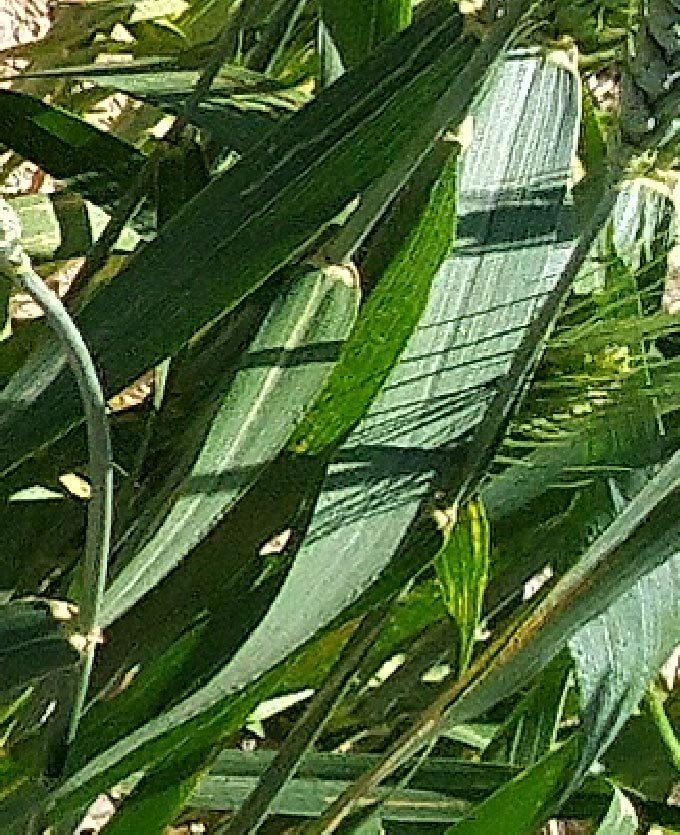
Label: Wheat___Healthy